Christmas Full of Grace

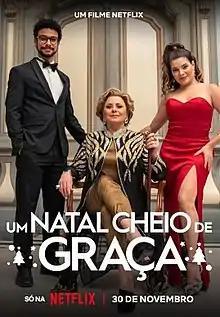
Netflix film poster

Christmas Full of Grace (Portuguese: Um Natal Cheio de Graça) is a 2022 Brazilian Christmas romantic comedy film directed by Pedro Antonio and written by Carolina García and Fil Braz. It stars Sérgio Malheiros, Gessica Kayane and Vera Fischer. It premiered on November 30, 2022 on Netflix.